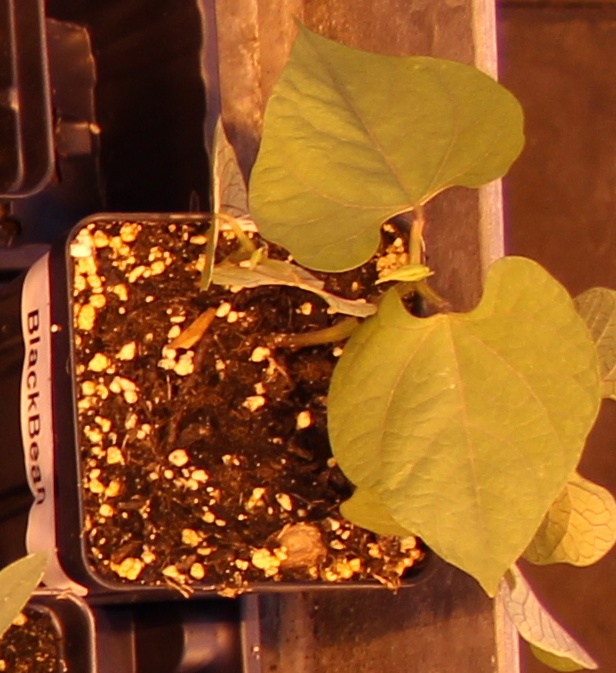
Label: Blackbean